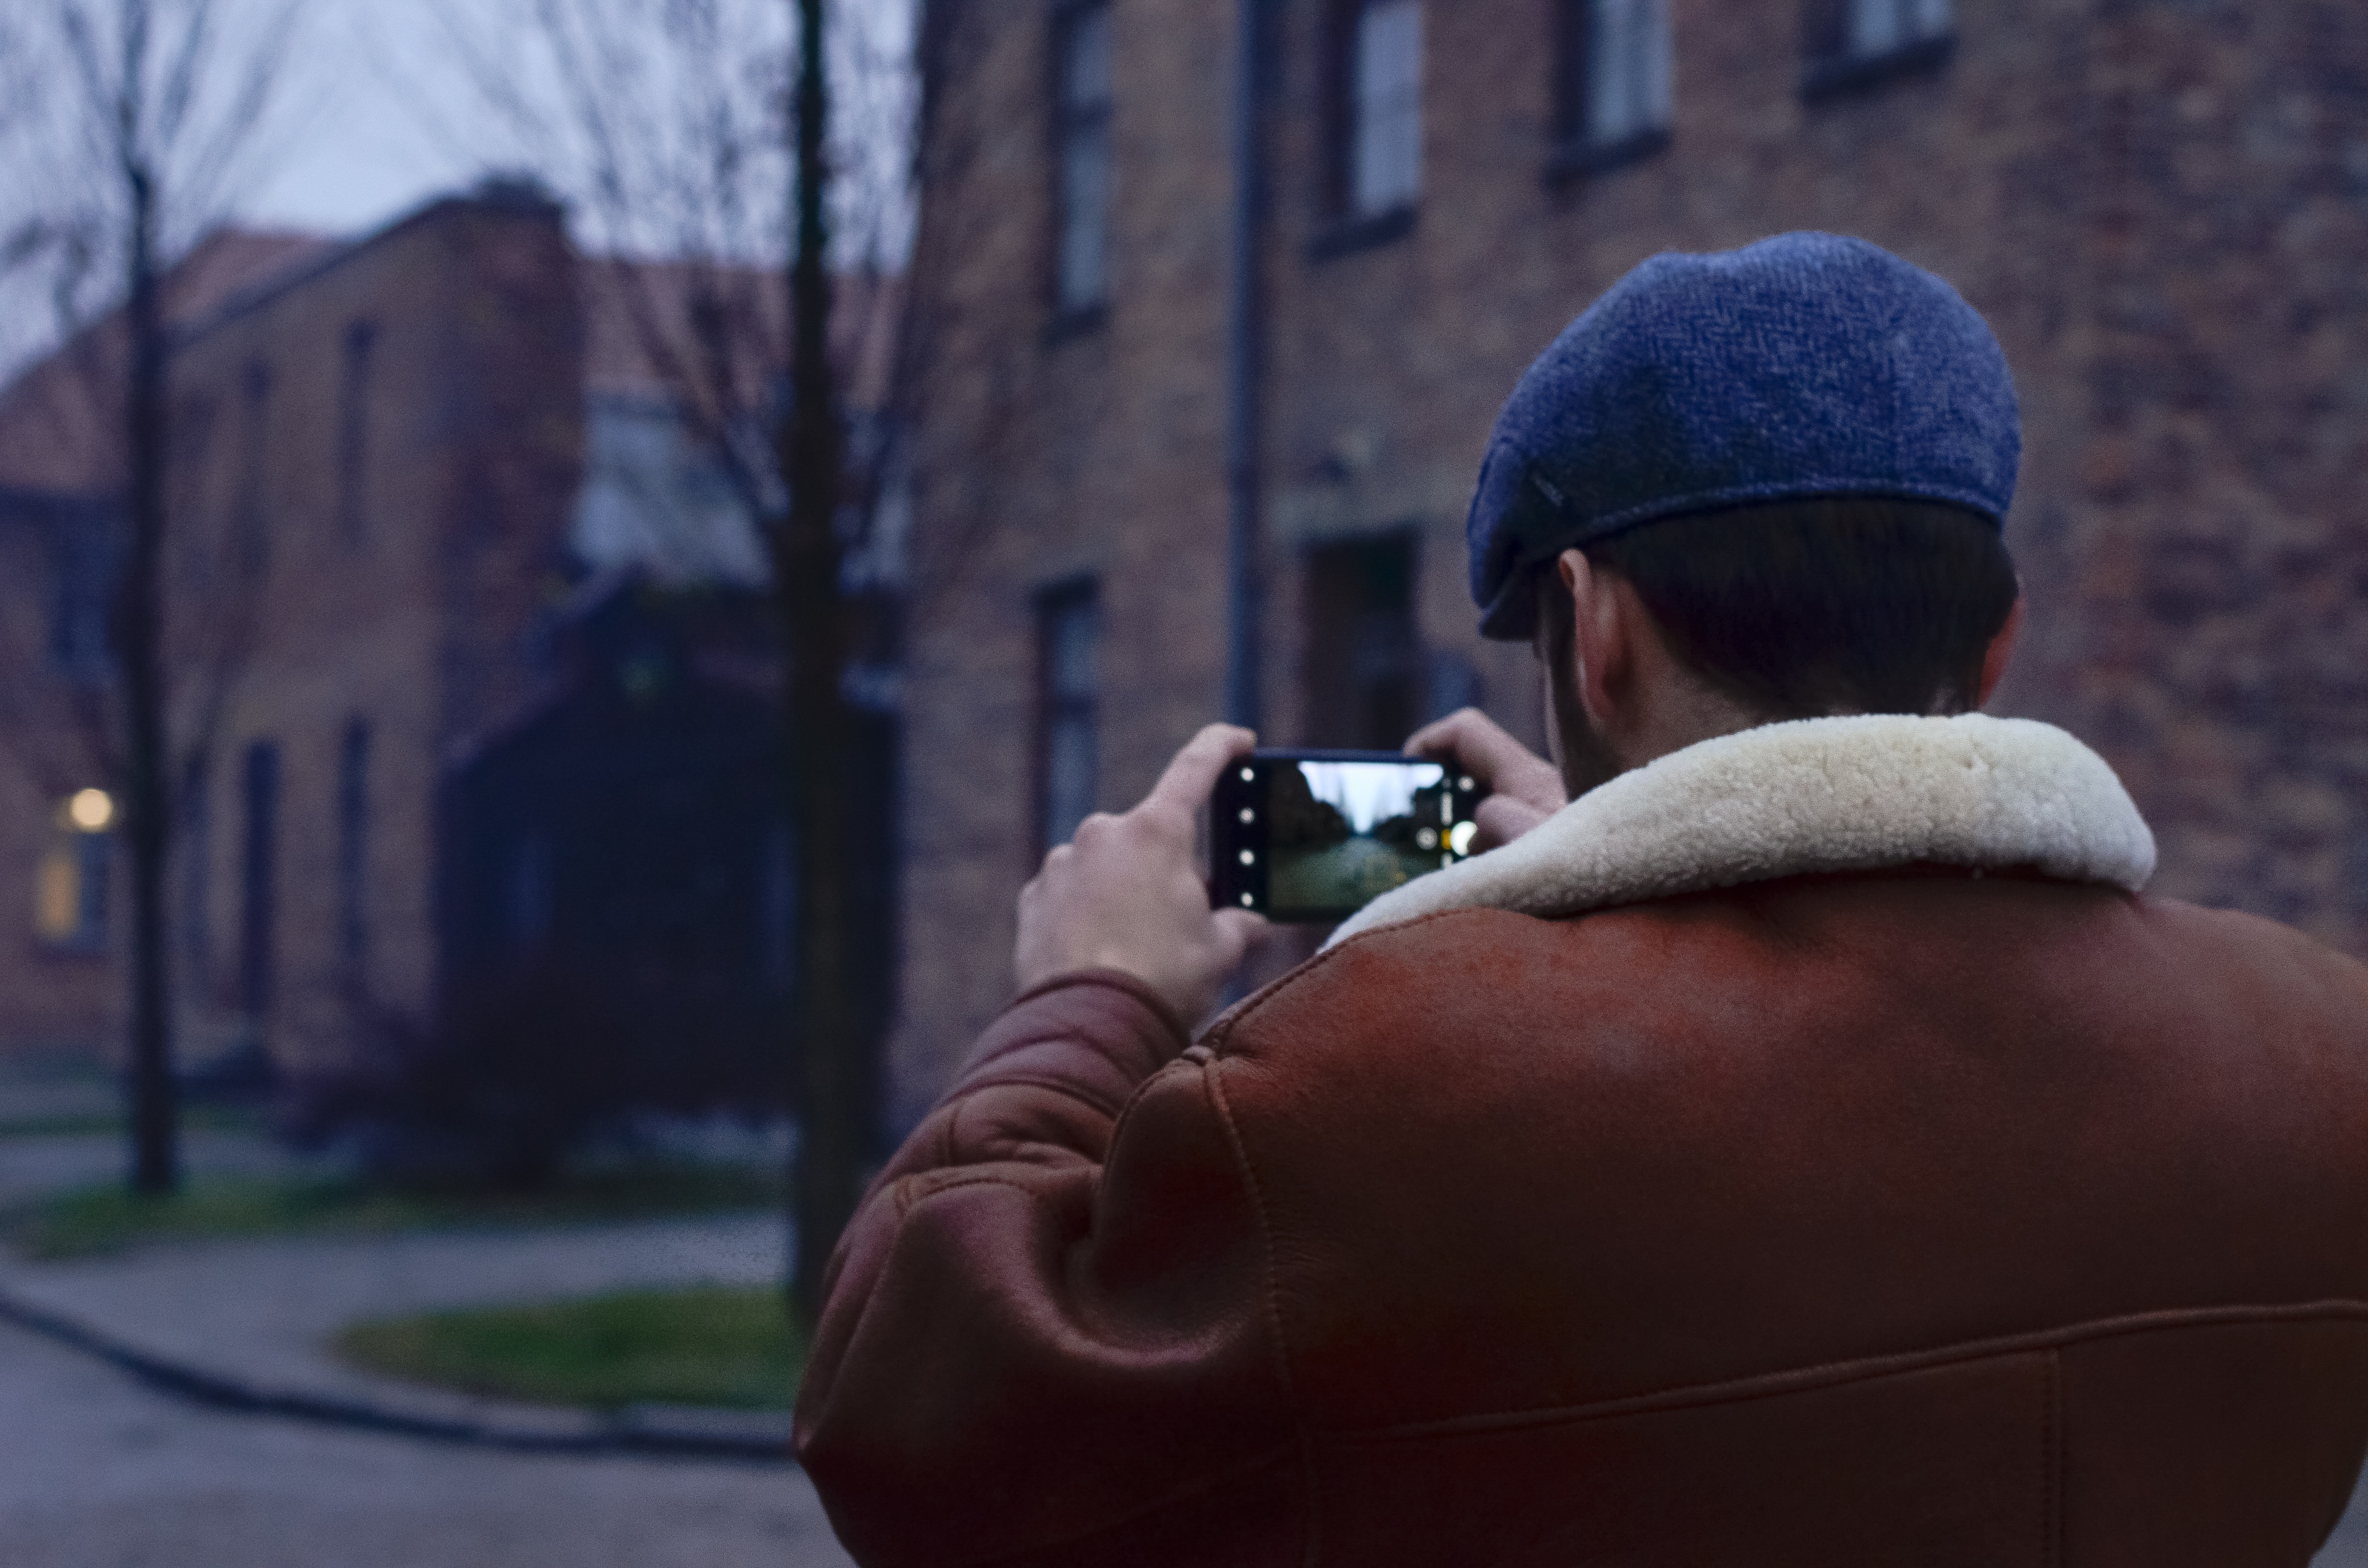
snapshot, human, cap, headgear, cool, photography, hand, beanie, street